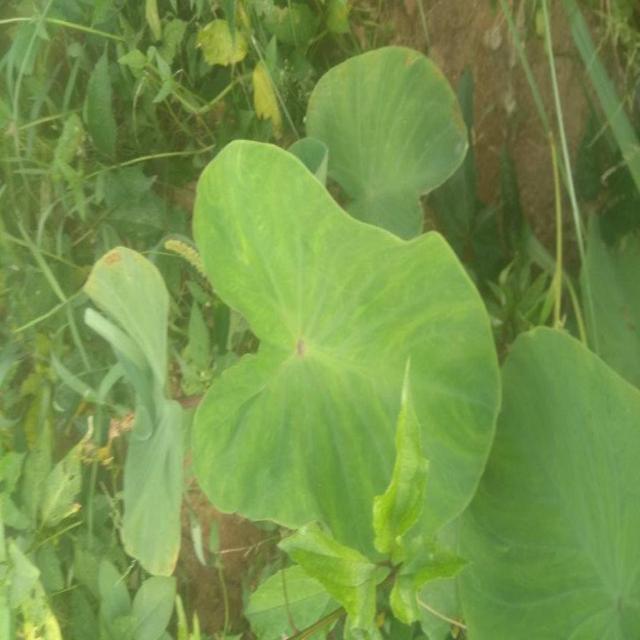
Label: Healthy